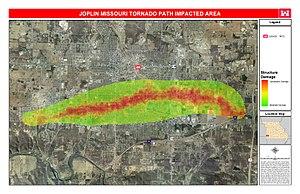
La tornade de 2011 à Joplin est une tornade à vortex multiples qui a touché Joplin dans le Missouri le 22 mai 2011. Elle faisait partie de l'éruption de tornades du 21 au 26 mai 2011. La tornade est classée EF5 sur l'échelle de Fujita améliorée, c'est-à-dire le maximum.